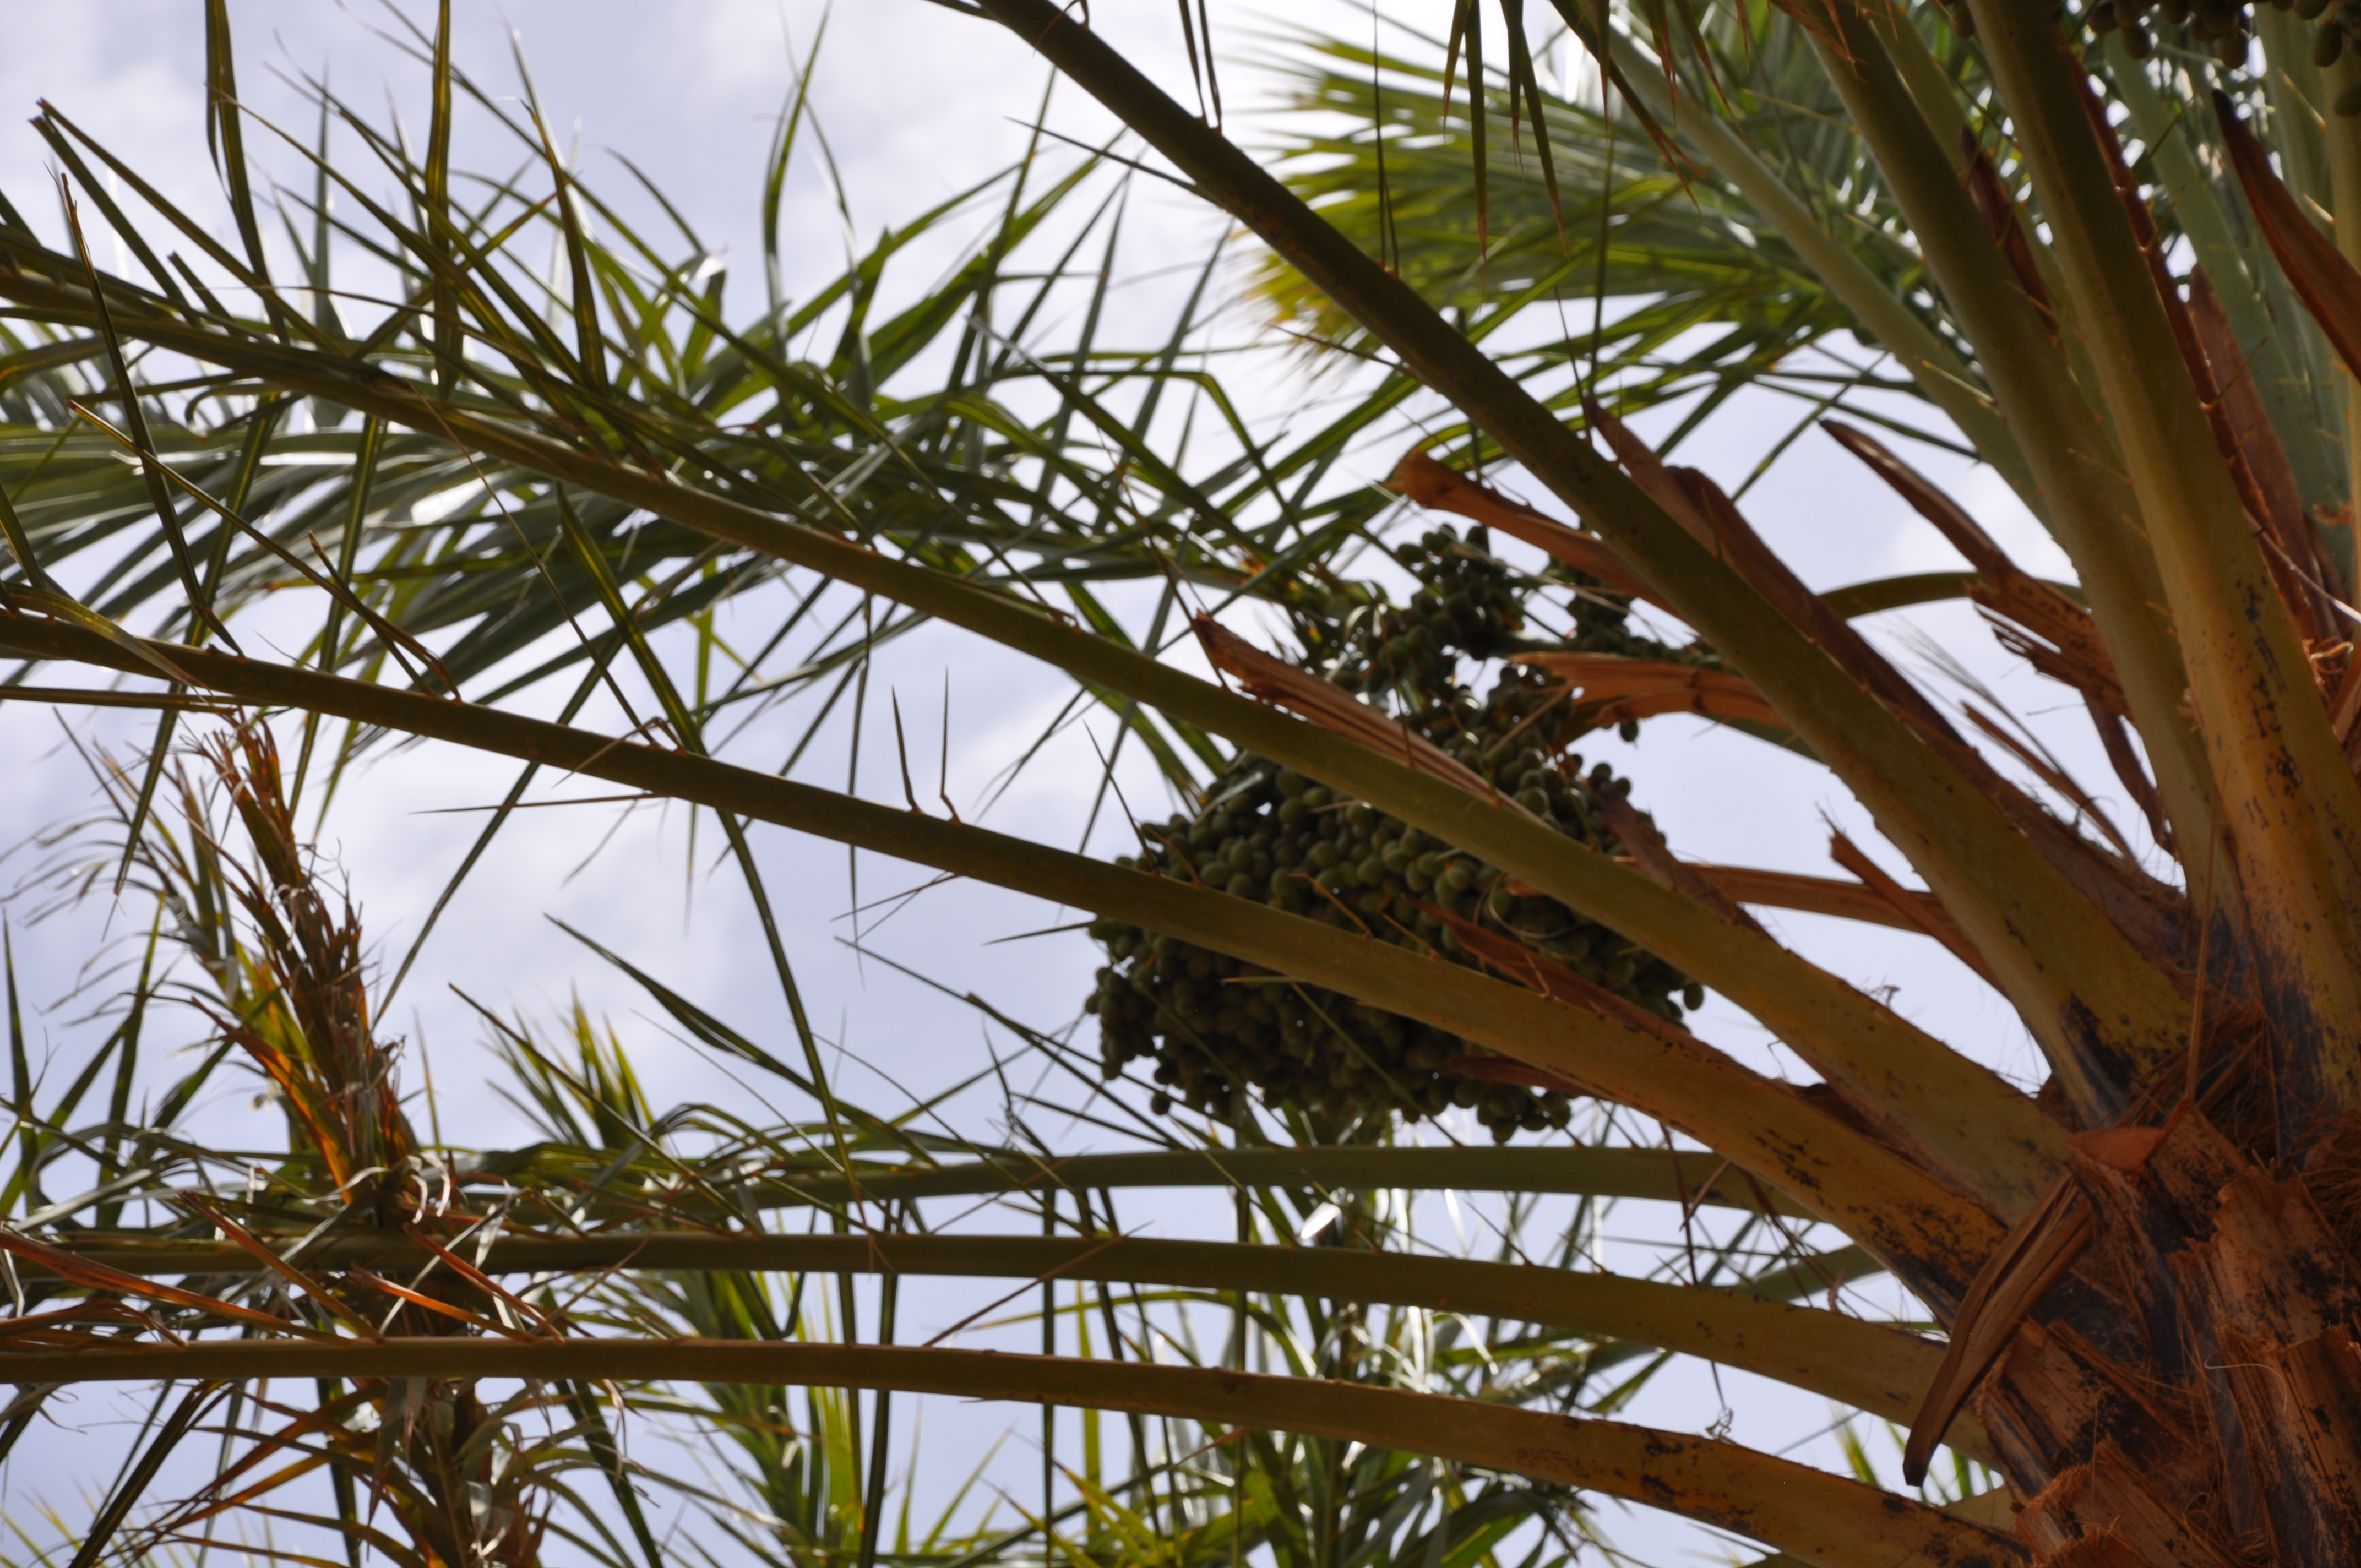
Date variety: bouisthami